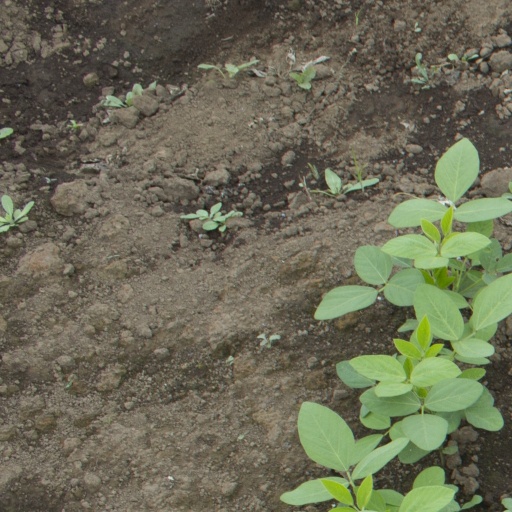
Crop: soybean